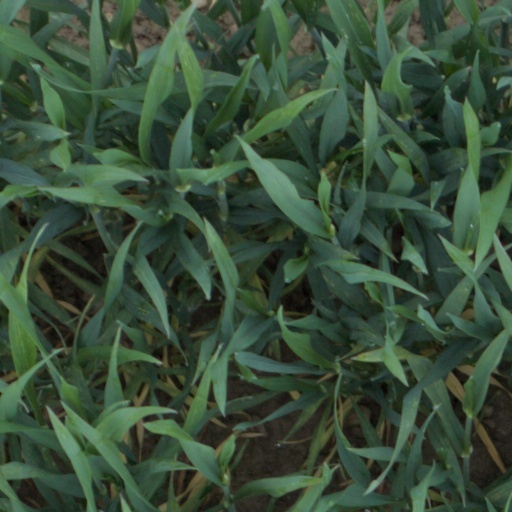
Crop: wheat